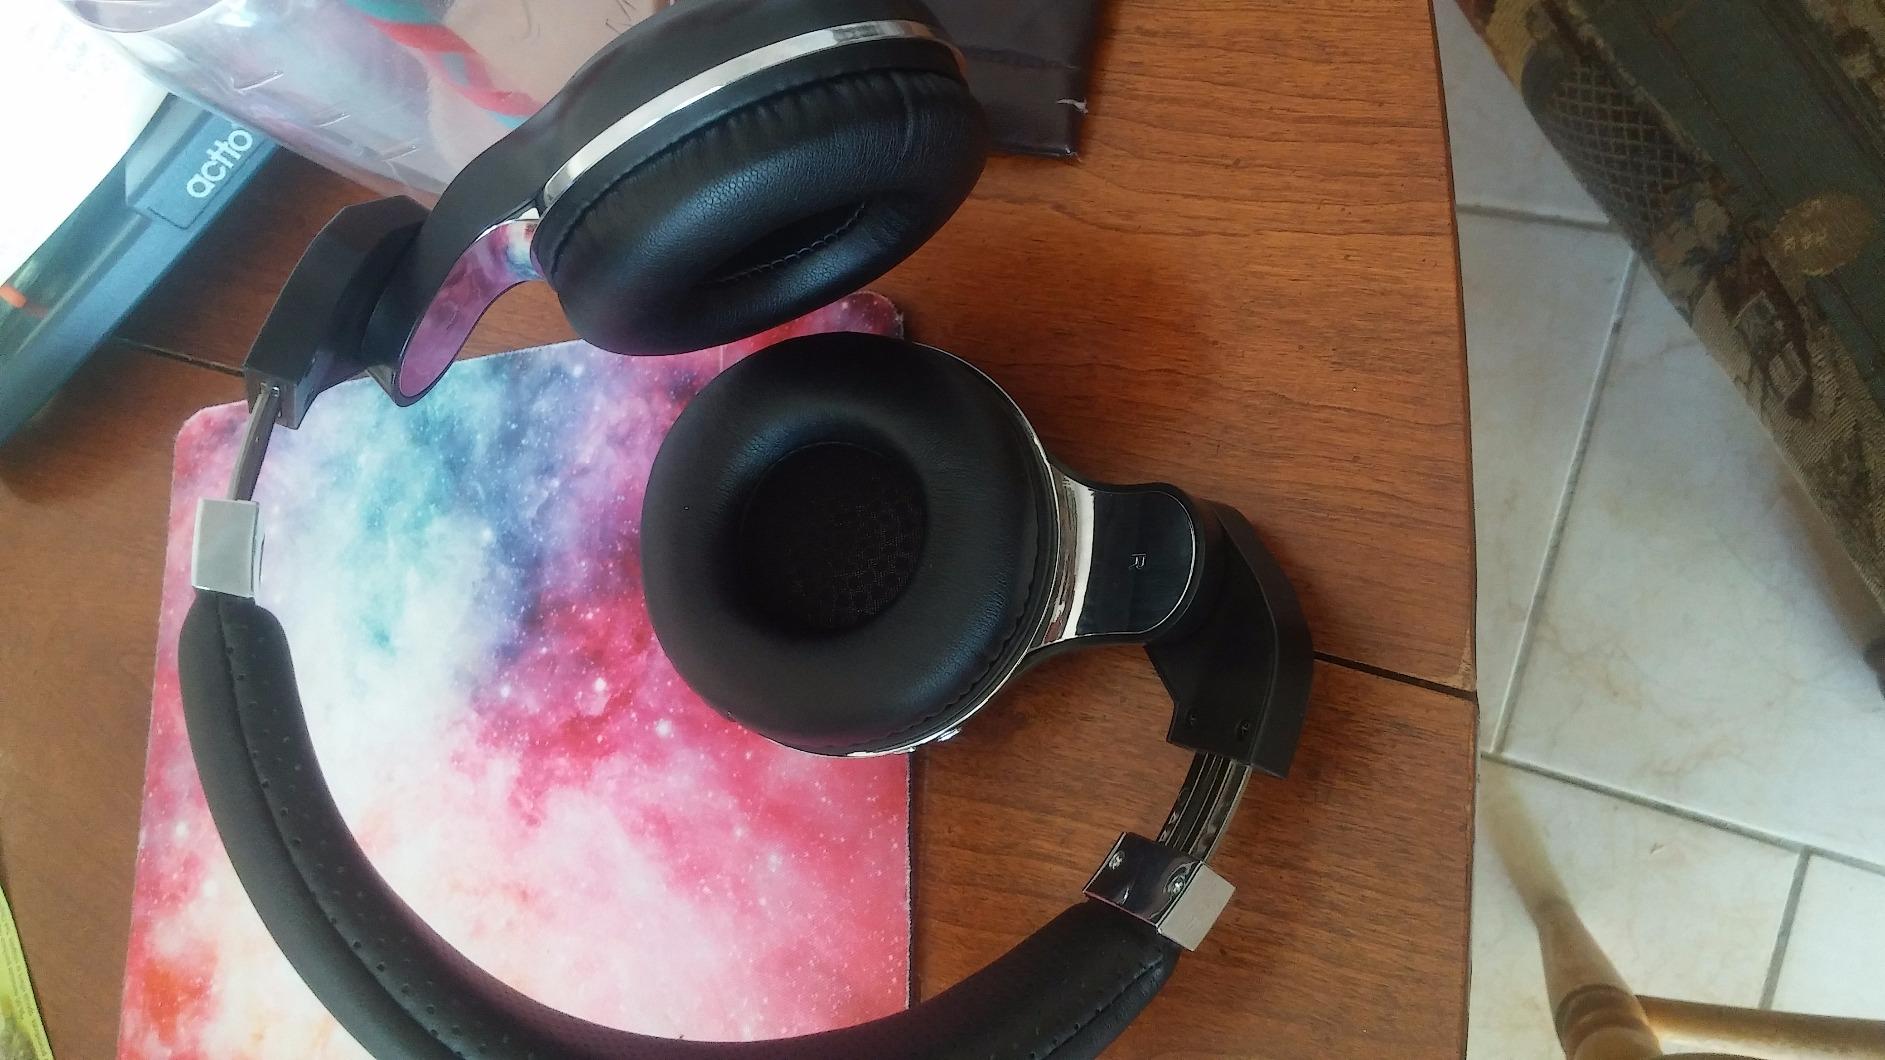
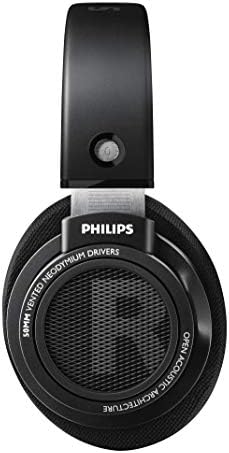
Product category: headphones
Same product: no